Black Ball Line (trans-Atlantic packet)

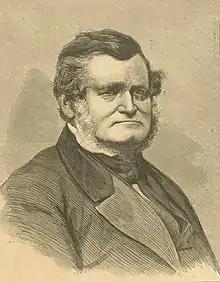
Captain Charles H. Marshall

In 1836 the Line passed into the hands of Captain Charles H. Marshall, he gradually added the "Columbus", "Oxford". "Cambridge", "New York", "England", "Yorkshire", "Fidelia", "Isaac Wright", "Isaac Webb", the third "Manhattan", "Montezuma", "Alexander Marshall", "Great Western" and "Harvest Queen" to the fleet.